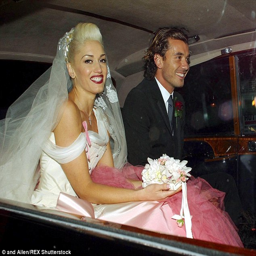
pretty in pink : person looked stunning a dip - dyed gown created by fashion designer when she said